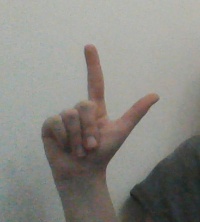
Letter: laam